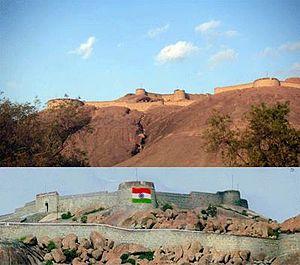
Le district de Bellary ou Ballari est un des 30 districts de l'État du Karnataka dans le Sud de l'Inde. Il abrite le Vijaya Nagara, site classé au Patrimoine mondial de l'Humanité du royaume de Vijayanâgara.